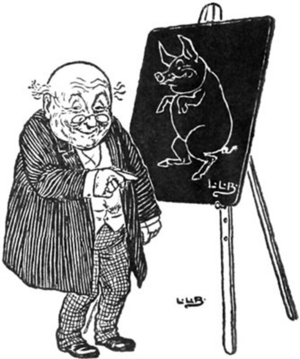
Signature de L. L. Brooke, album de comptines.